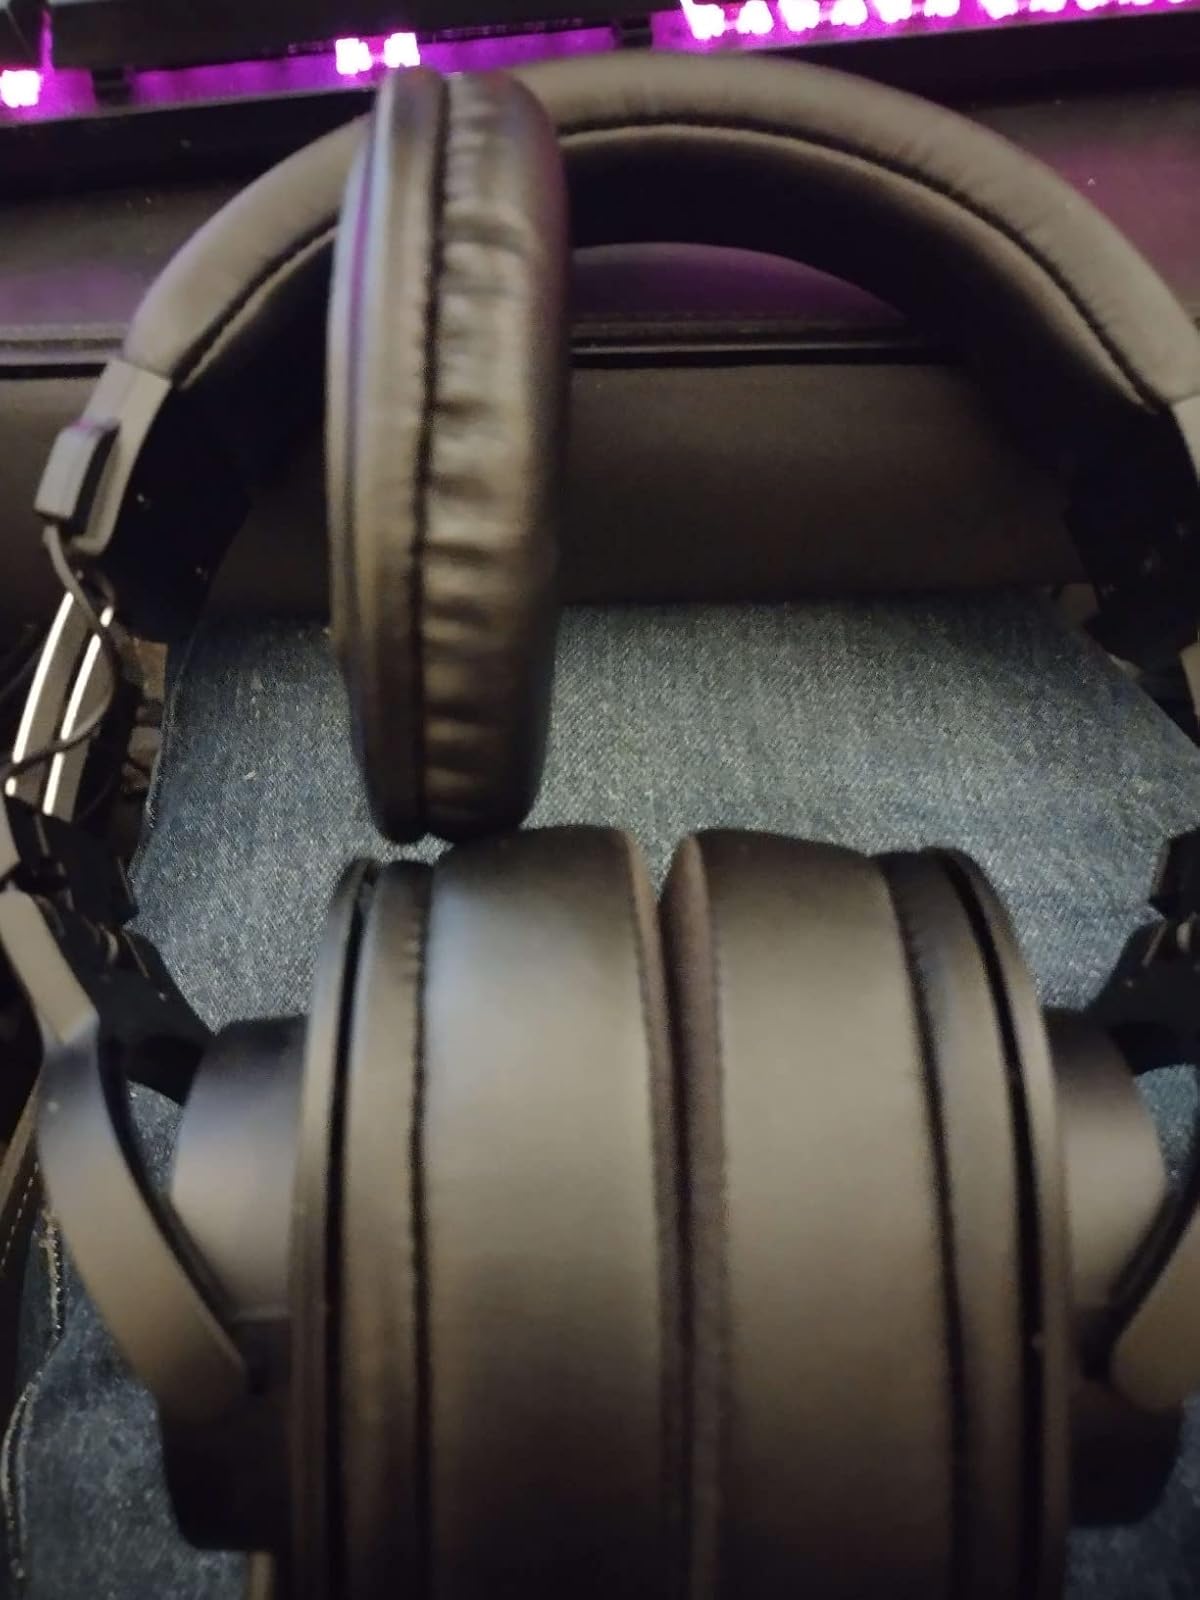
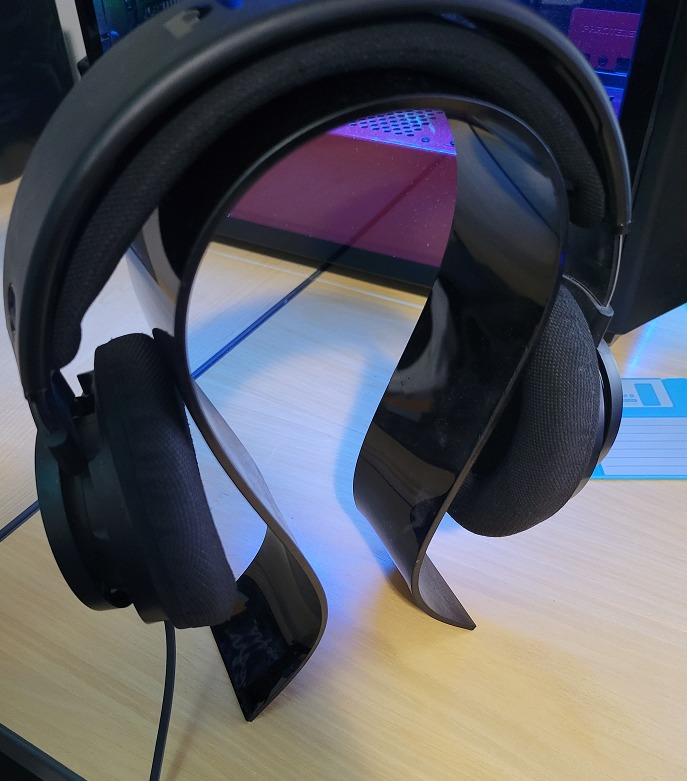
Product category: headphones
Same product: no